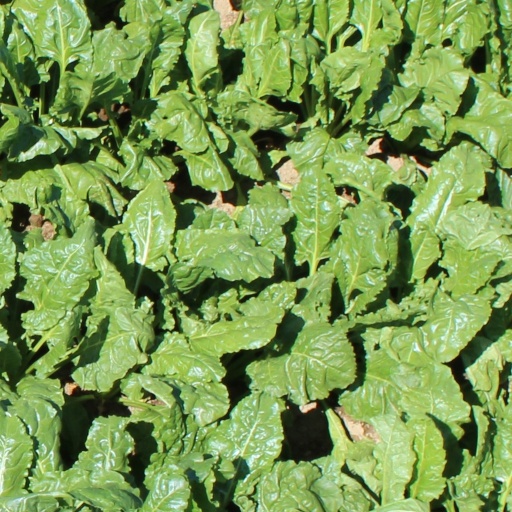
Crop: sugar beet